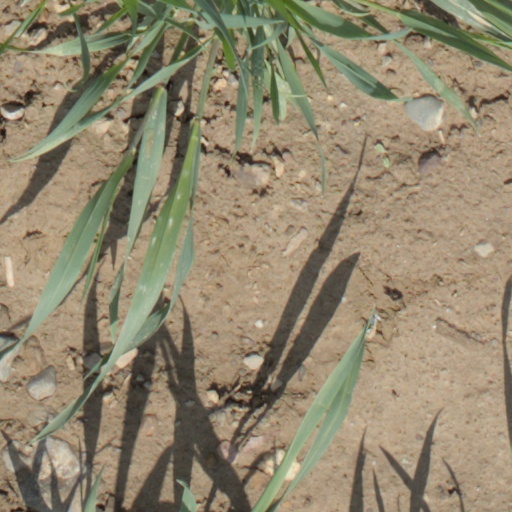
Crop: wheat